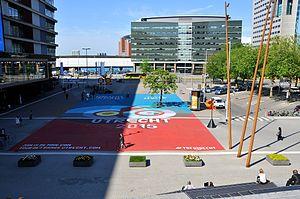
La 1ʳᵉ étape du Tour de France 2015 se déroule le samedi 4 juillet 2015. Il s'agit d'un contre-la-montre disputé sur une distance de 13,8 km dans les rues de la ville d'Utrecht. Elle est remportée par l'Australien Rohan Dennis, de l'équipe BMC Racing, qui devance l'Allemand Tony Martin et le Suisse Fabian Cancellara.